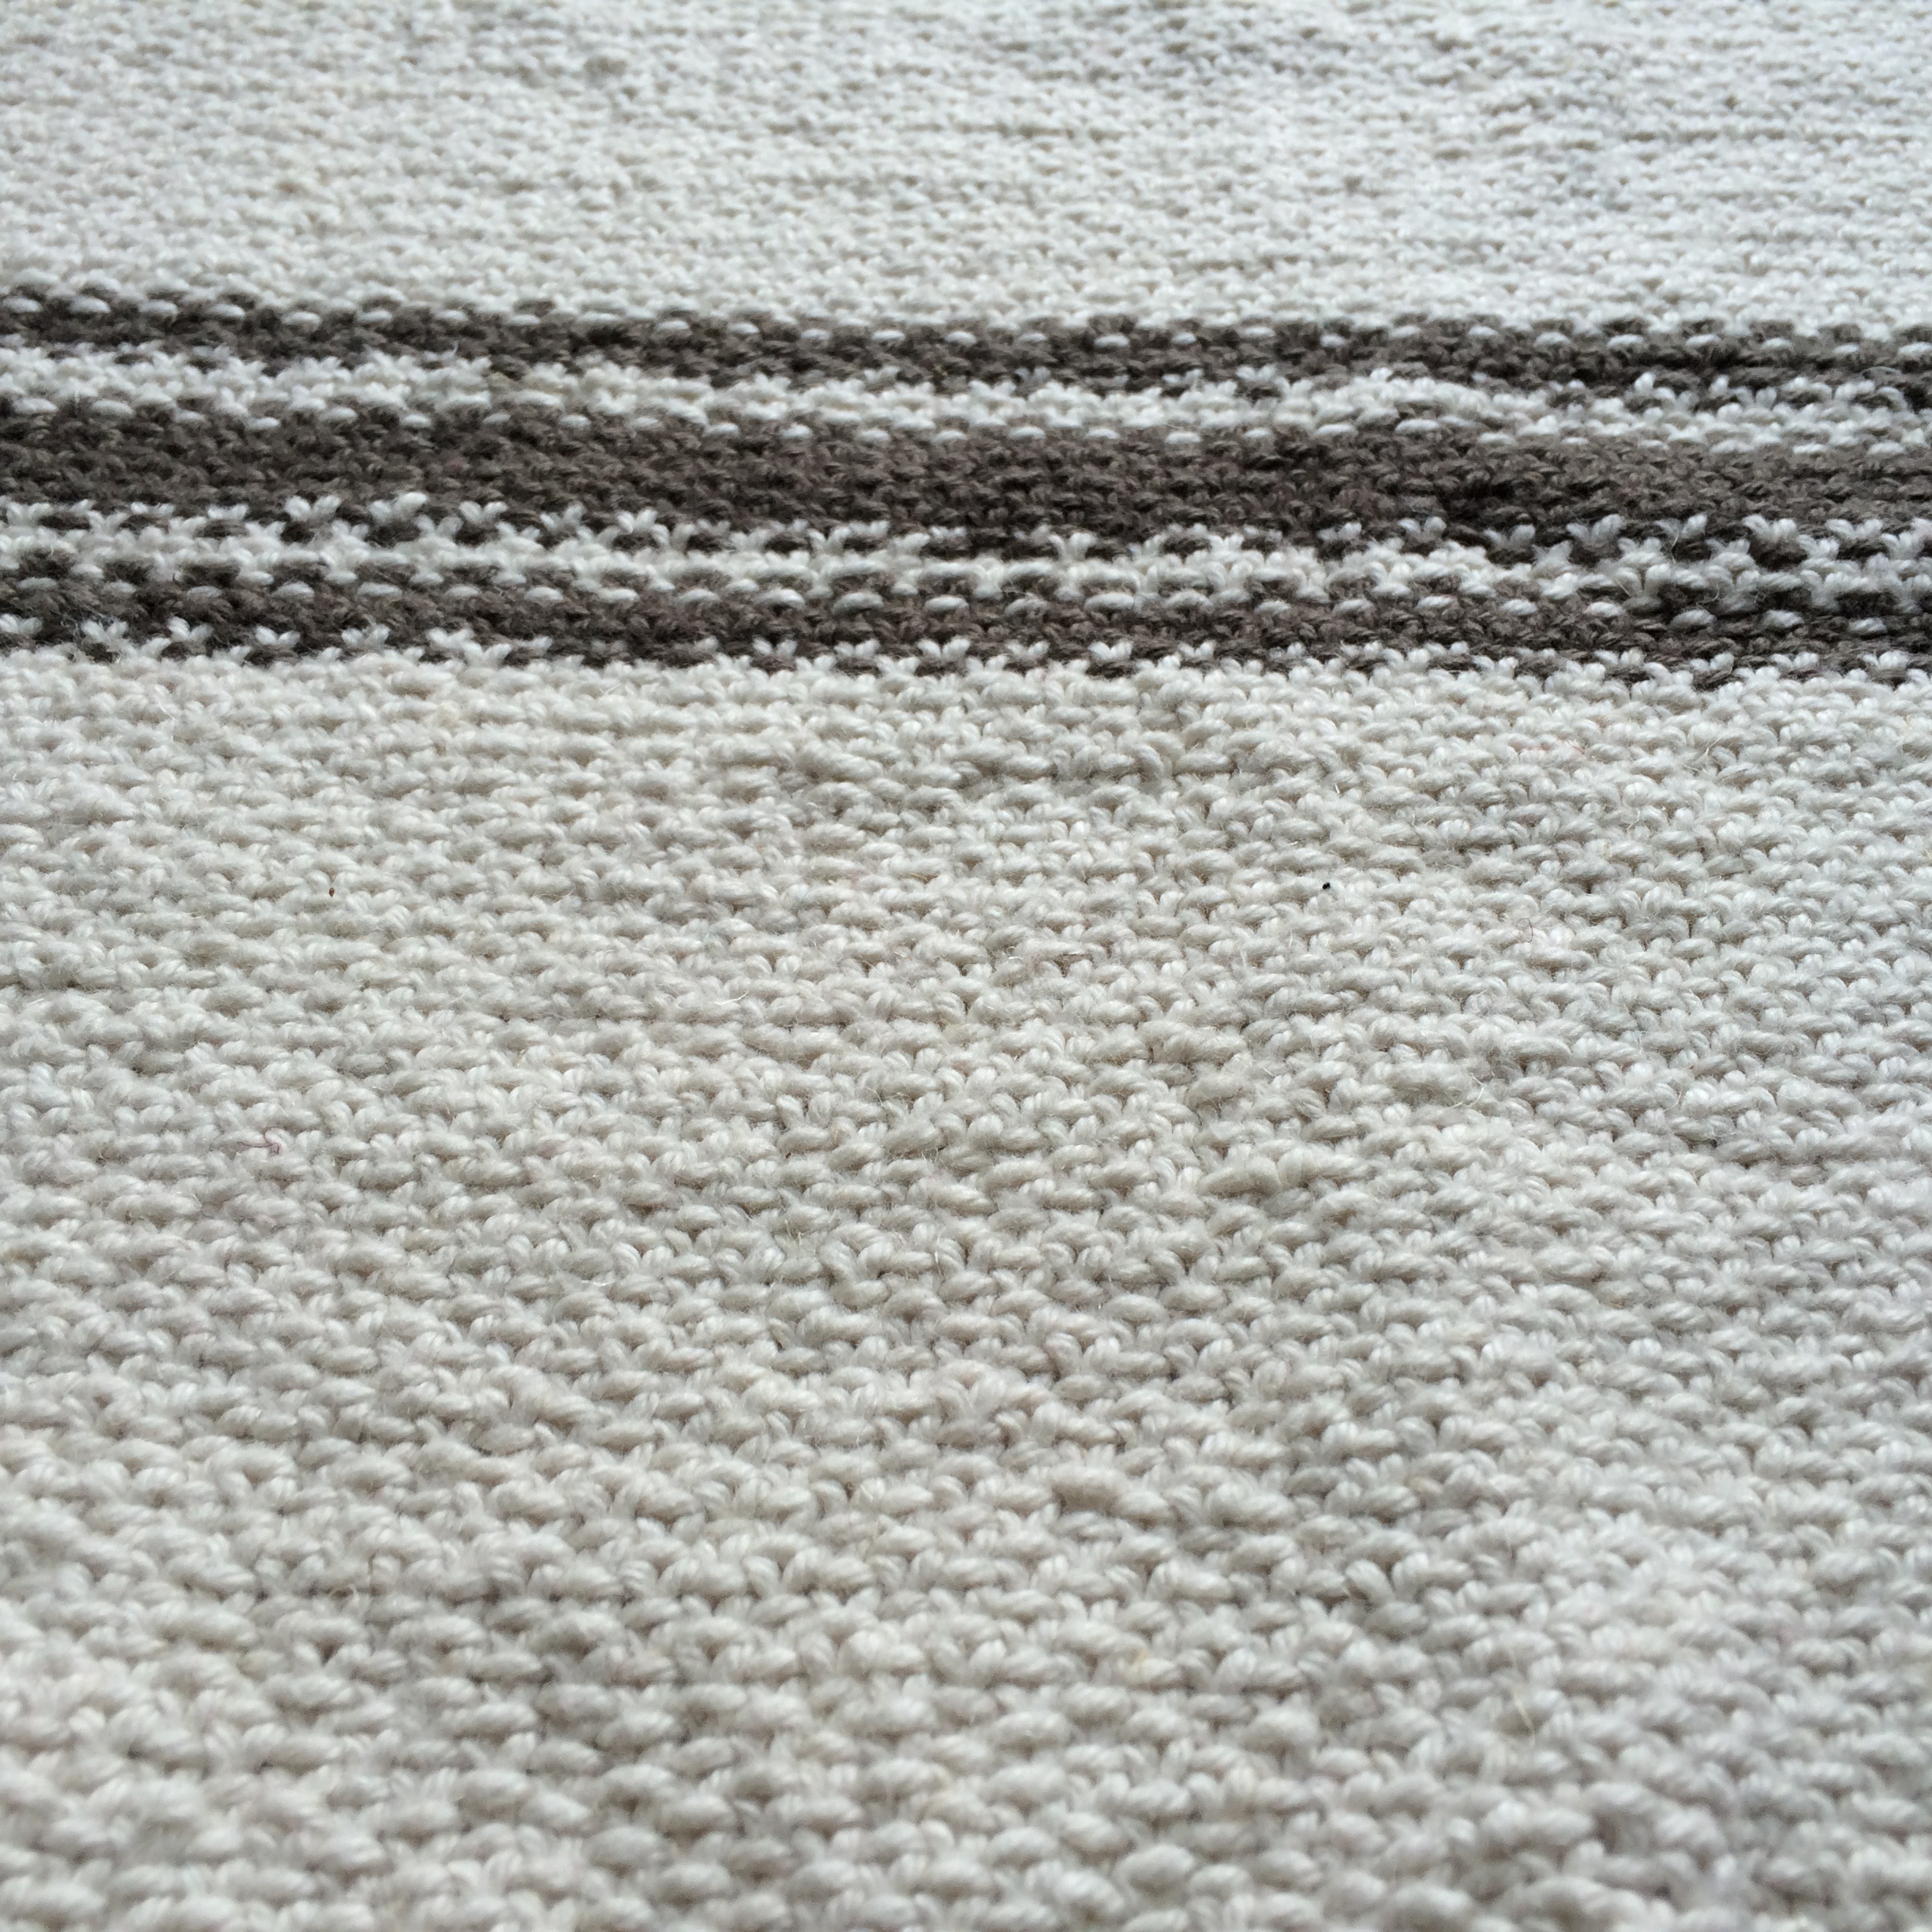
texture, floor, pattern, craft, knit, cloth, yarn, wool, material, fabric, knitting, textile, background, handicraft, stitch, handwork, flooring, purl